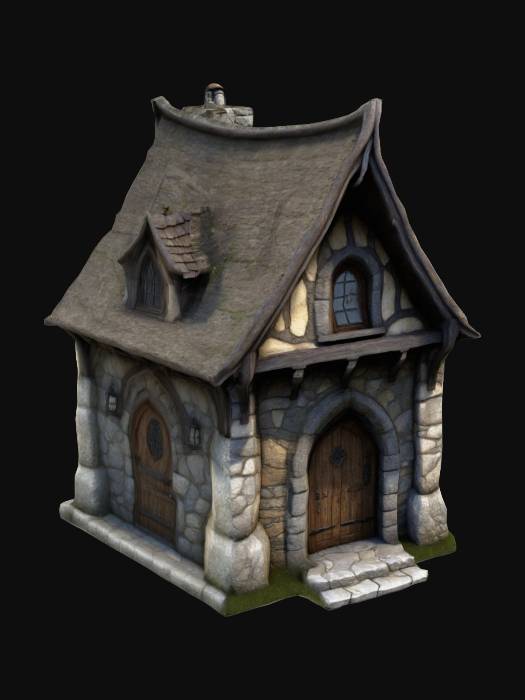
미적 점수 (1~10점): 7